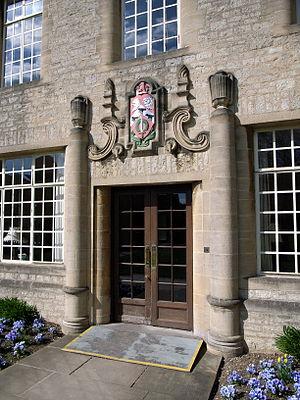
St Anne's College est l'un des collèges constitutifs de l'université d'Oxford.